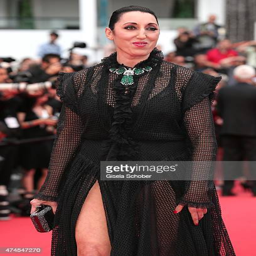
actor attends the premiere during festival